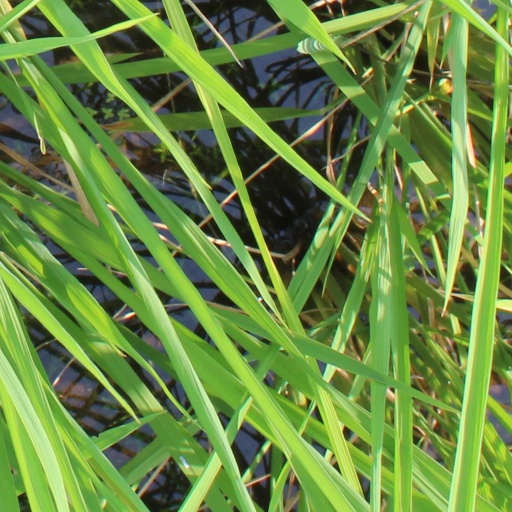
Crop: rice